Queen Maud Mountains

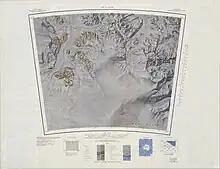
Inland mountains. Shackleton Glacier to the west, Liv Glacier to extreme east

Mountain groups or ranges between Shackleton Glacier and Liv Glacier include: